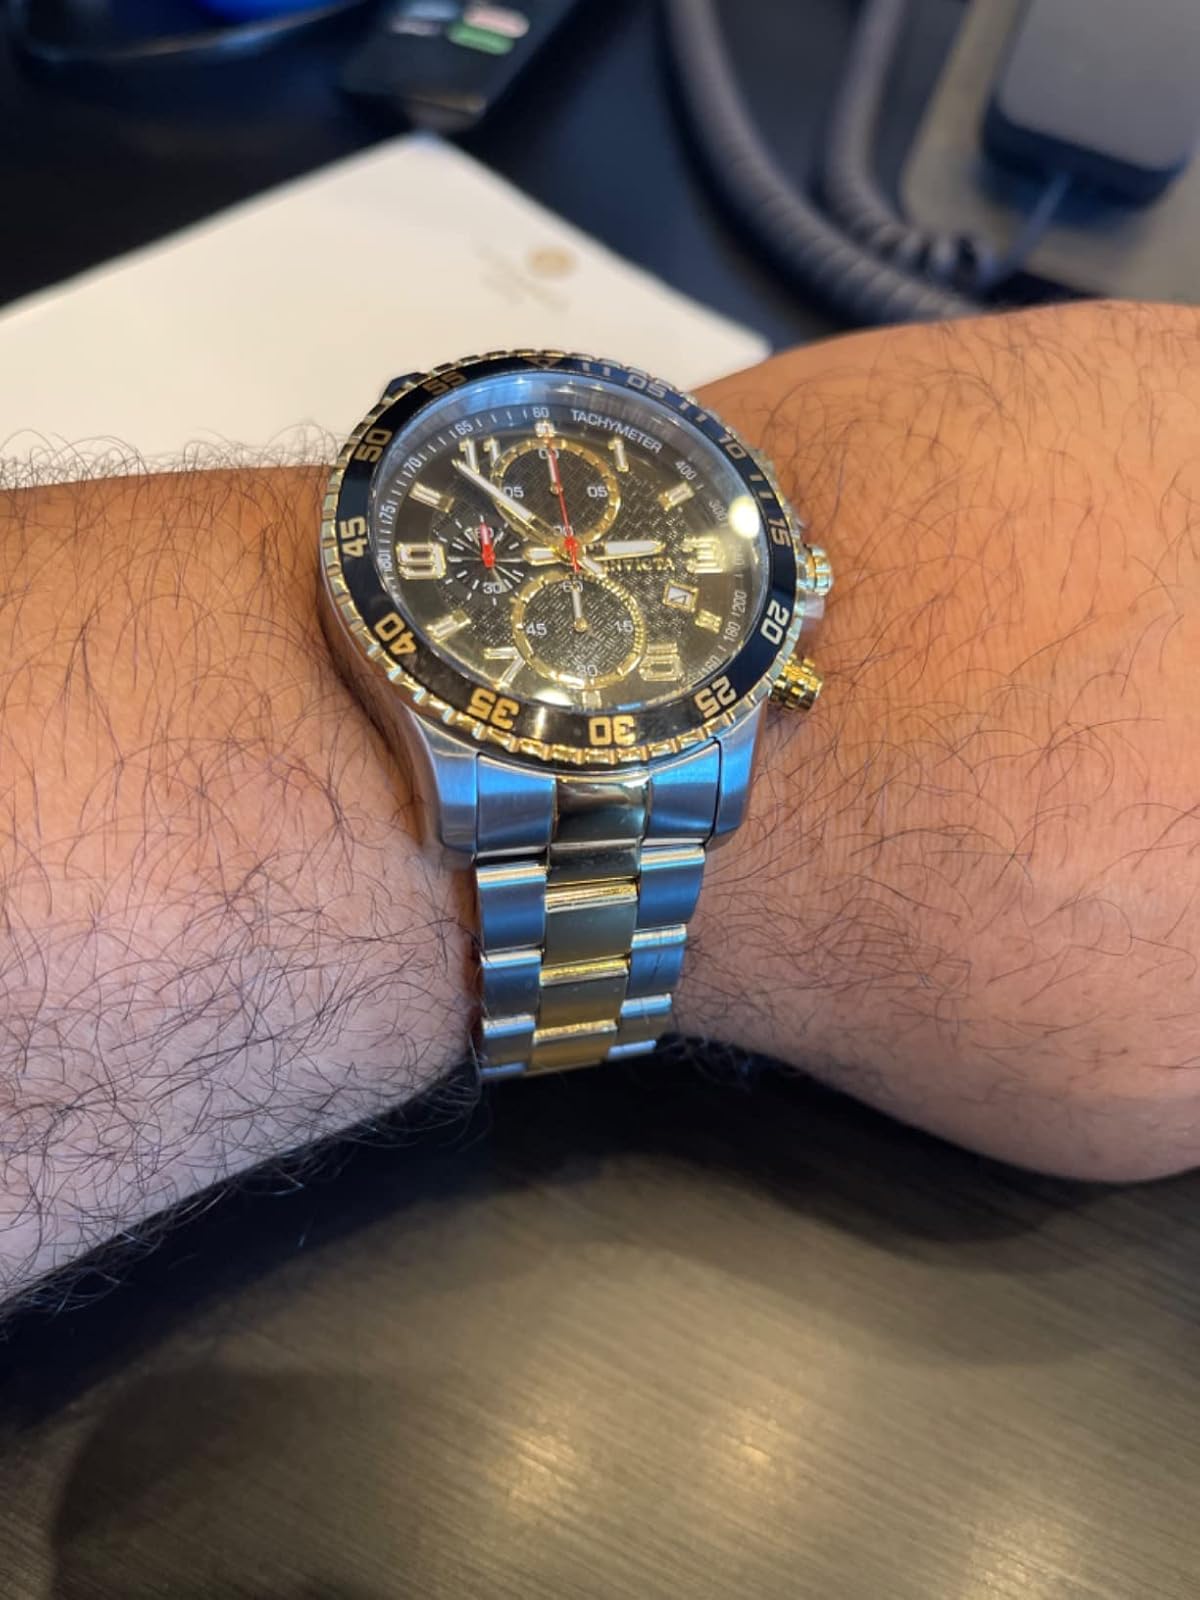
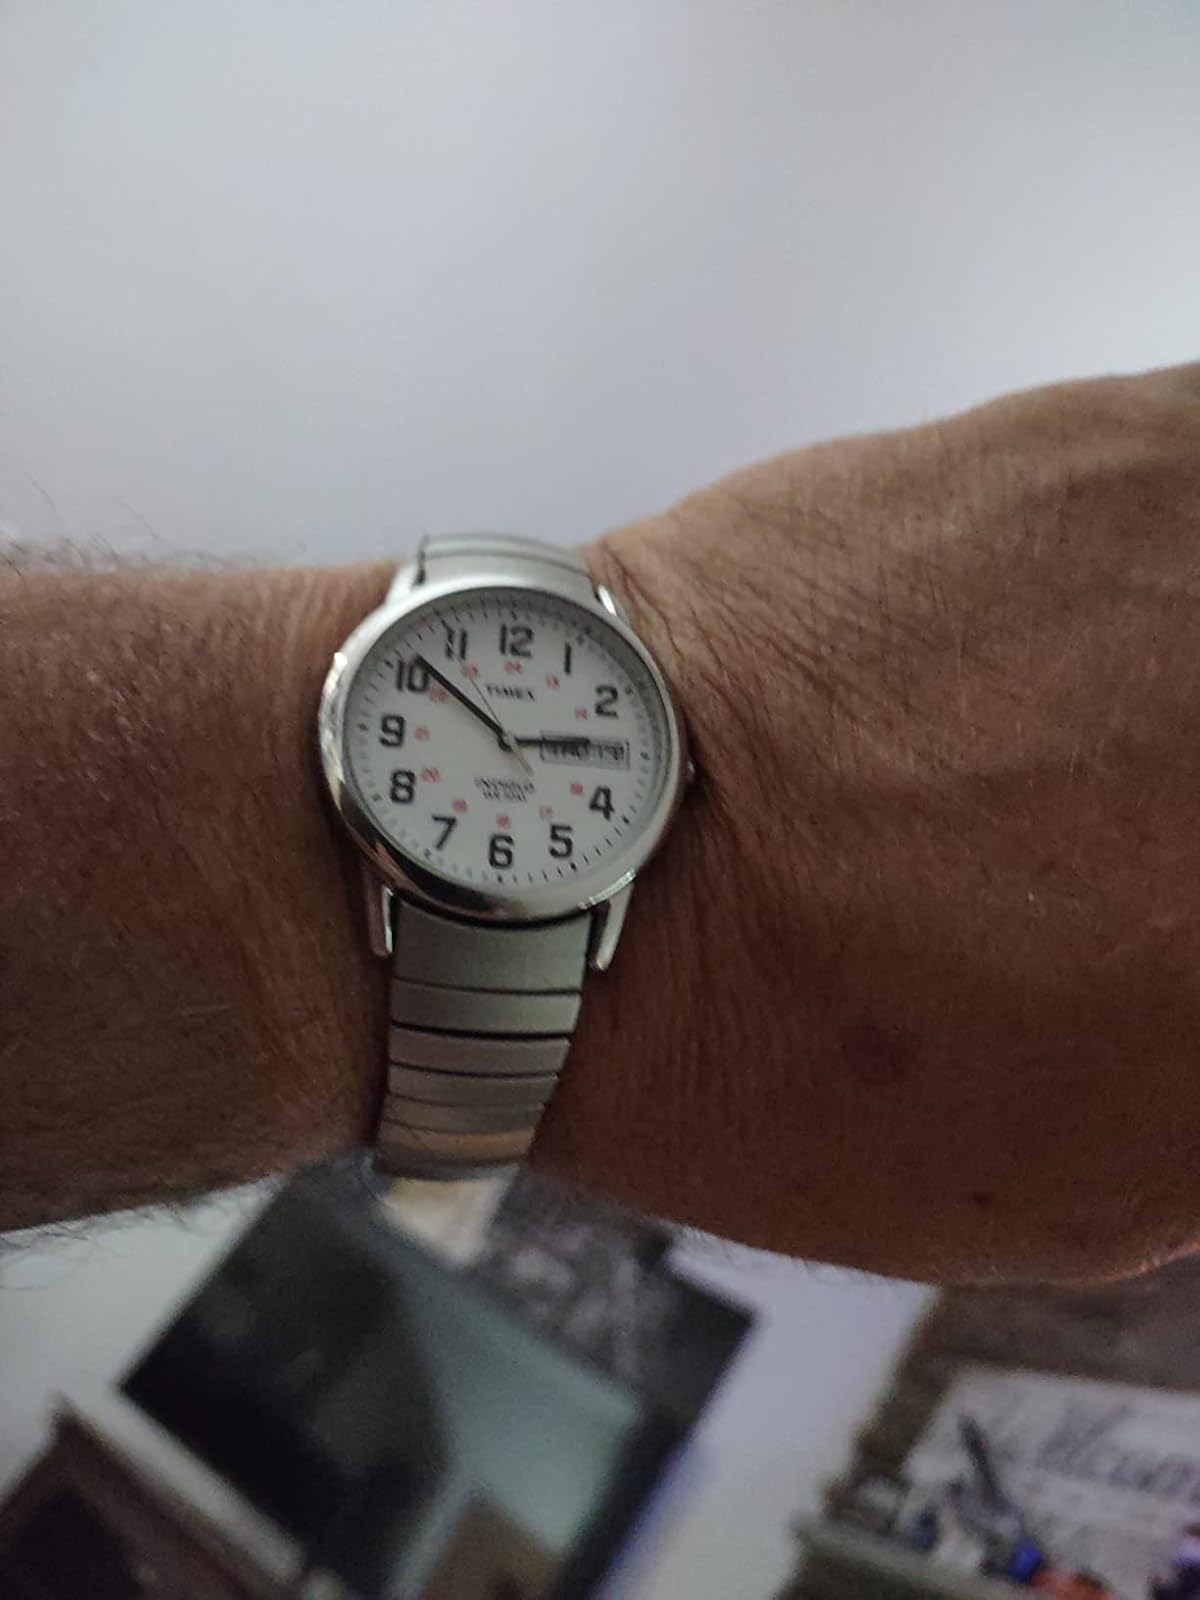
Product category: accessories_watch
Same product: no